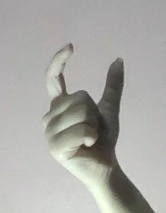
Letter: nun